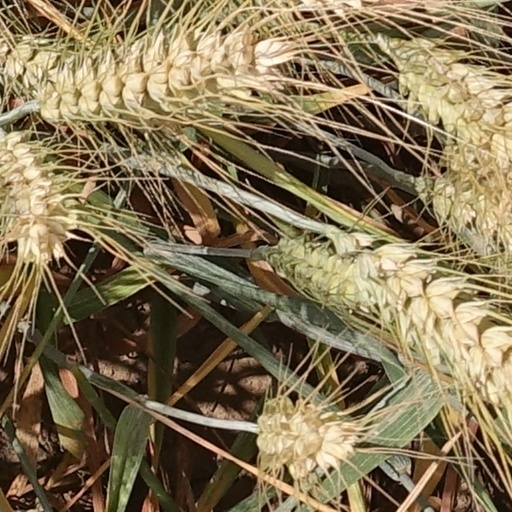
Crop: wheat